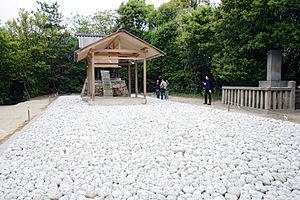
Hiroshi Sugimoto, né le 23 février 1948 à Tokyo, est un architecte et photographe japonais. Il partage actuellement son temps entre Tokyo et New York.